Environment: lab
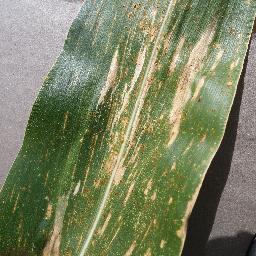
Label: gray_leaf_spot